Sionne

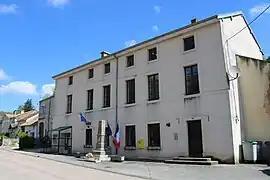
The town hall in Sionne

Sionne is a commune in the Vosges department in Grand Est in northeastern France.